Steve Butler

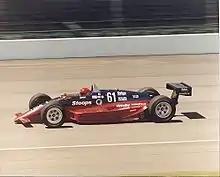
In his only Indy Car appearance Butler showed impressive speed until a crash destroyed the car and broke his shoulder.

Butler did not defend his USAC titles in 1989 due to his bid to enter Indy Car racing and compete in the Indianapolis 500. Driving a Jeff Stoops-owned Lola/Cosworth, Butler established himself as a top rookie contender by posting the fastest speed (214.246 mph) achieved during the mandatory rookie orientation testing. At the conclusion of the 2nd day of official race practice, Steve was surprised to find himself with speeds among the top veteran drivers. This performance generated considerable excitement, given that Butler had never before raced an Indy Car and was considered a “dirt track” racer. Unfortunately, Butler's fortunes reversed quickly when he crashed heavily, destroyed the car, and suffered a broken right shoulder.